Pangambam Nilakomol Singh

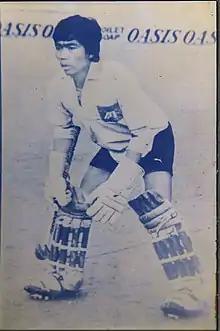

Pangambam Nilakomol Singh is regarded as "the first Olympian of Manipur (India)". He represented India at the 1984 Summer Olympics in Los Angeles in field hockey. He was born on 1 March 1955 at Moirangkhom Bokulmakhong, Imphal. Son of the late P. Babu Singh and Ibeton Devi. He graduated in 1981, from Imphal College. He started playing hockey from early childhood. He was selected to represent Manipur State in the Senior National Hockey Championship held at Hyderabad in 1979. He had also played for Manipur State Junior Hockey Team in the National Junior Hockey Championship held at Jabalpur (1980), Kolhapur (1981) and Meerut (1982).